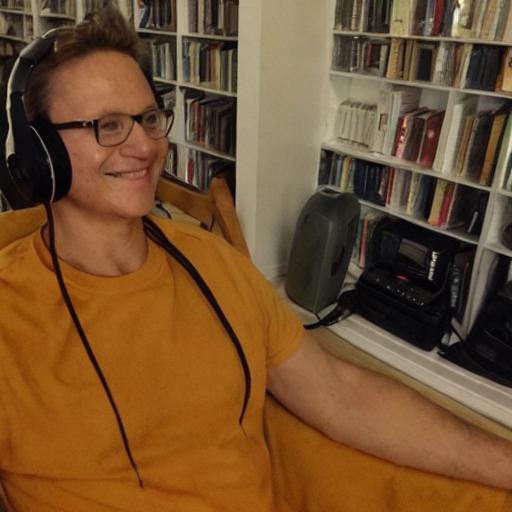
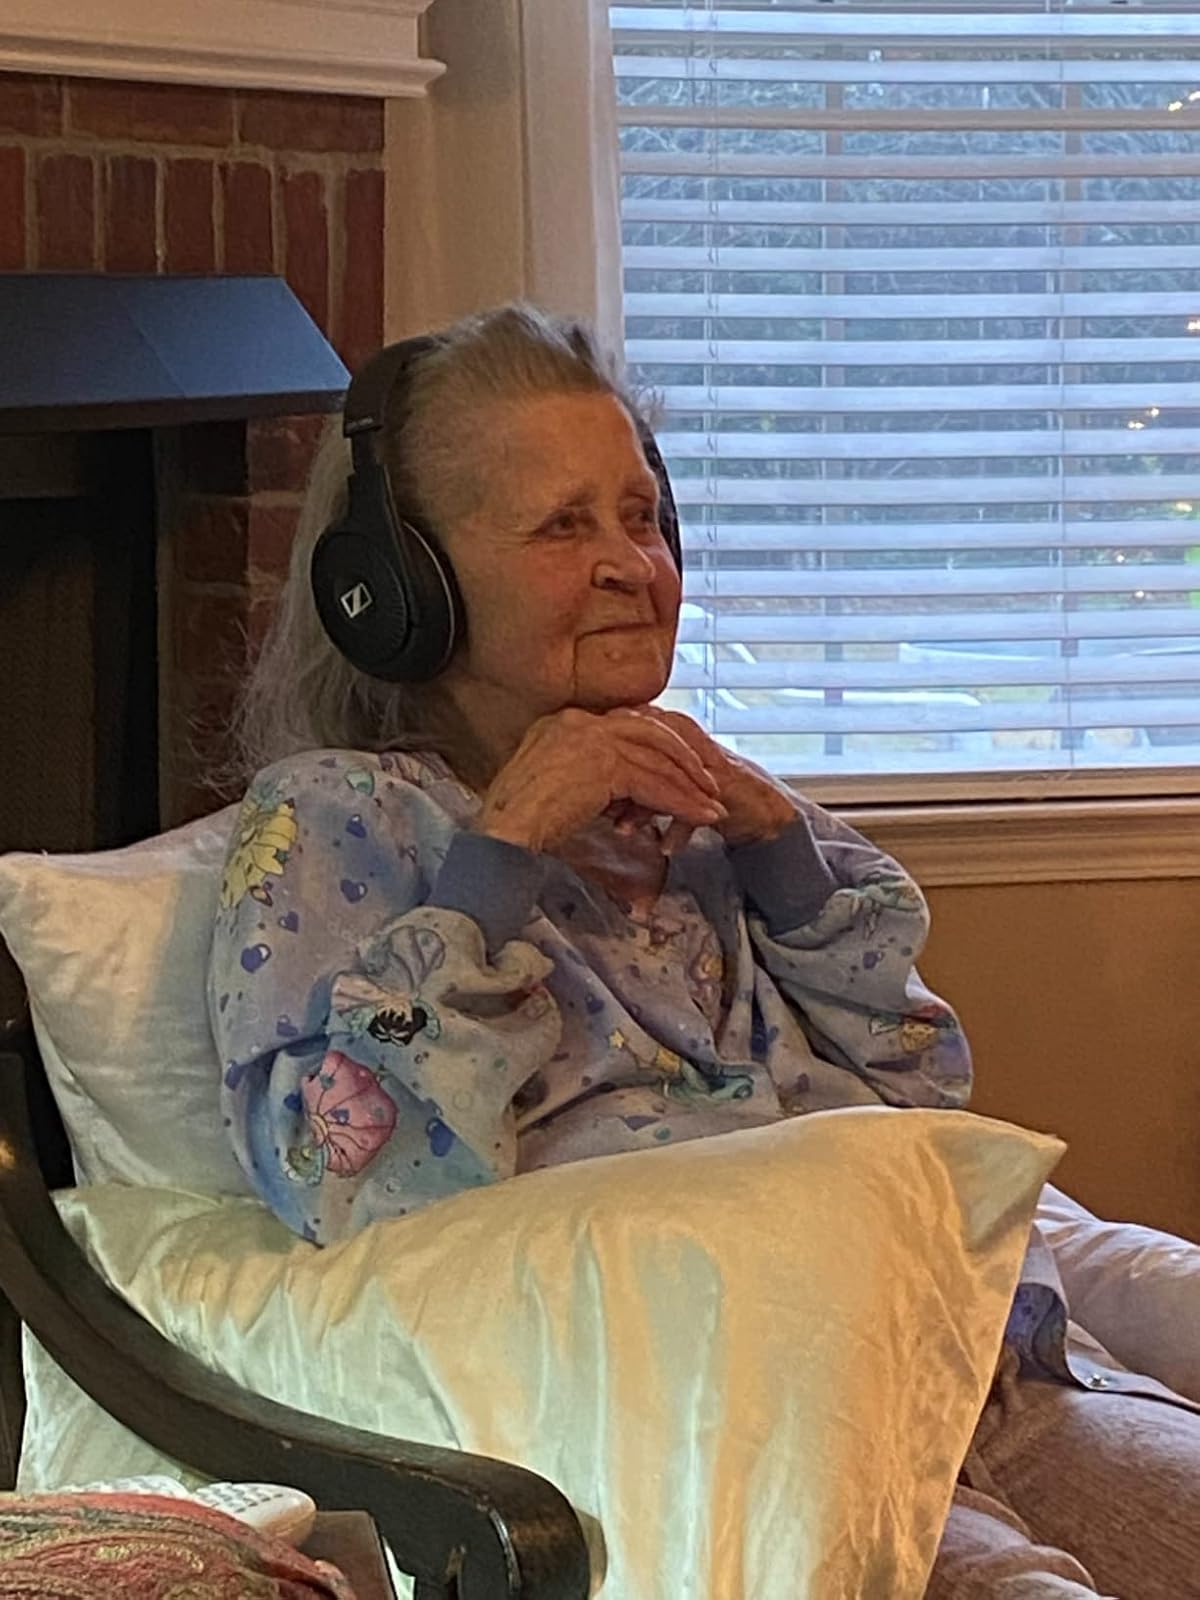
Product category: headphones
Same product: no